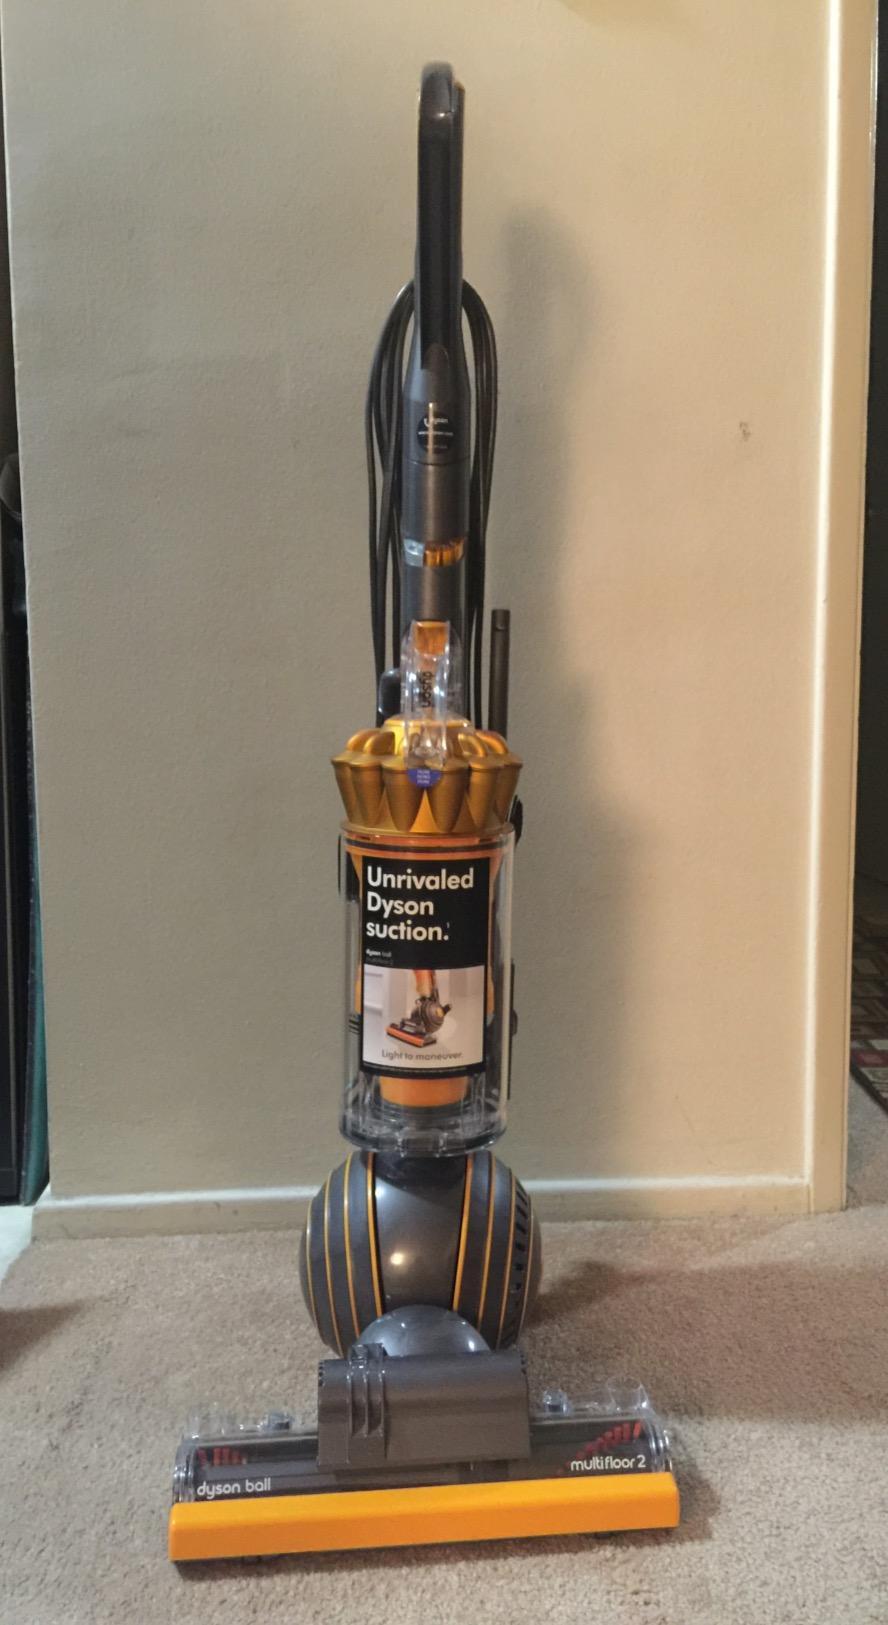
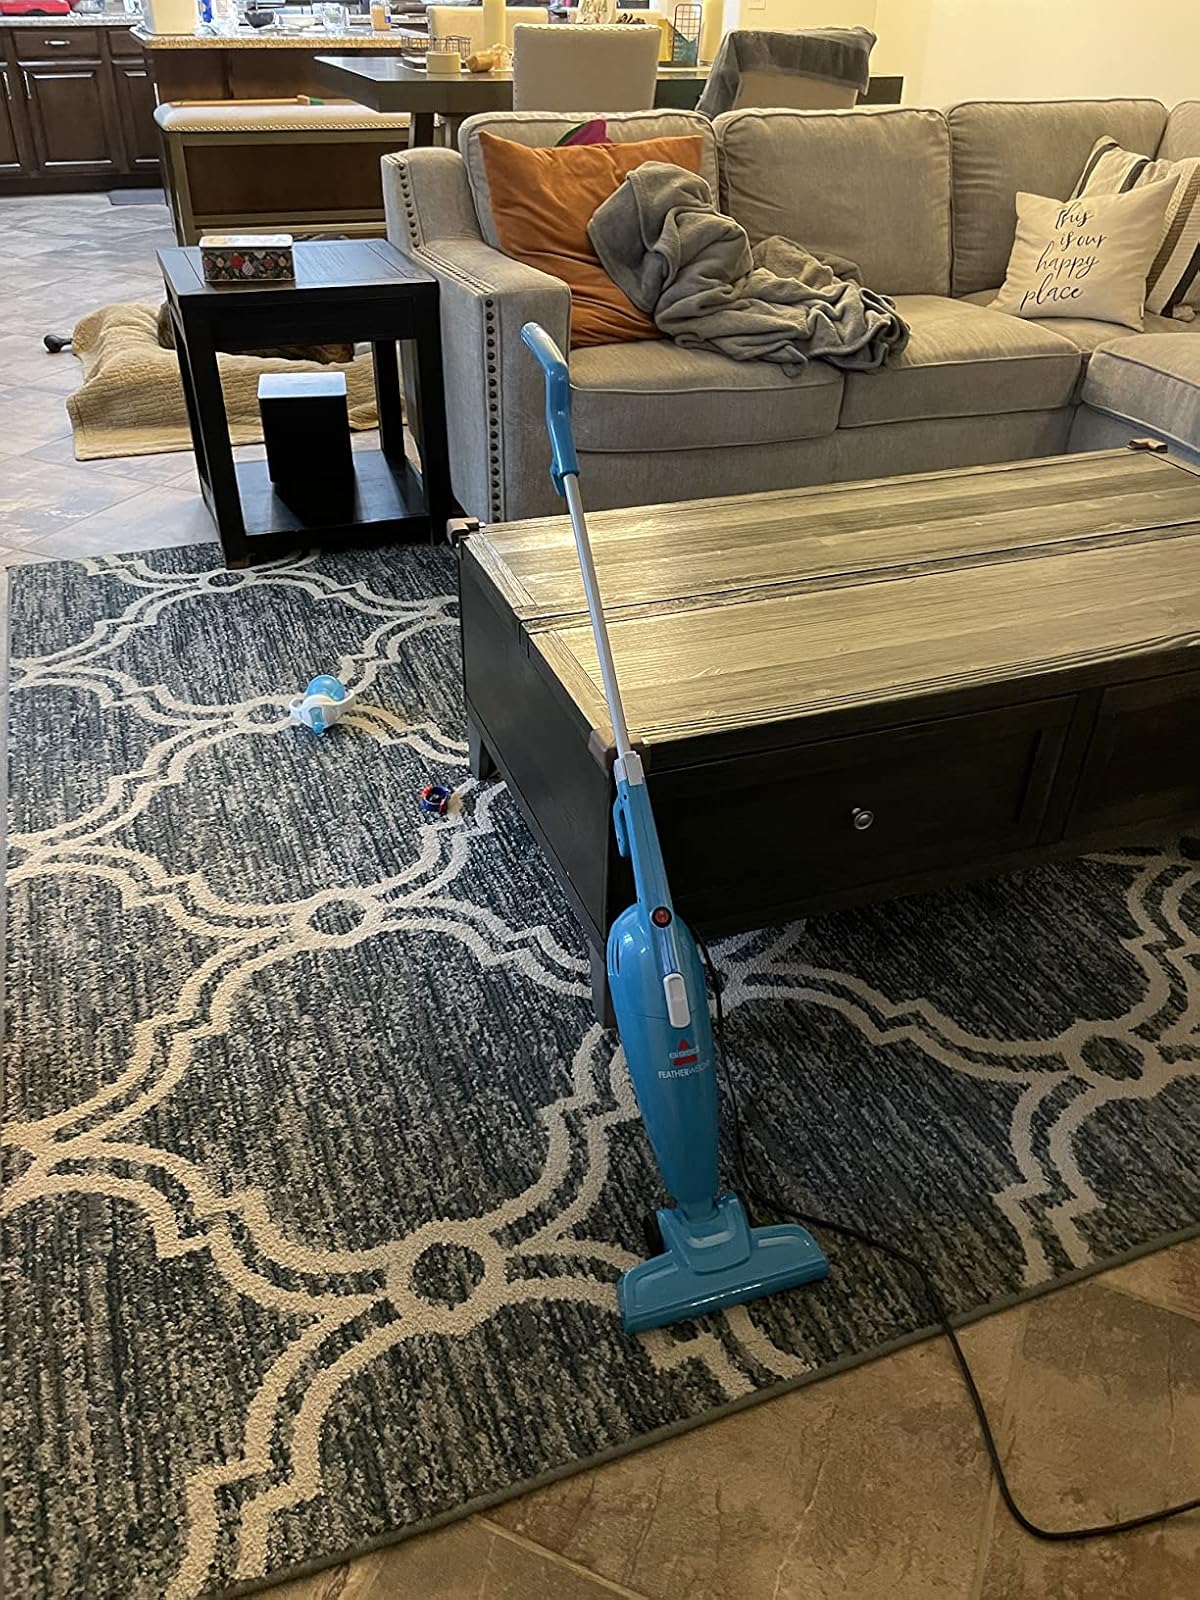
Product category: items_vacuum
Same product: no